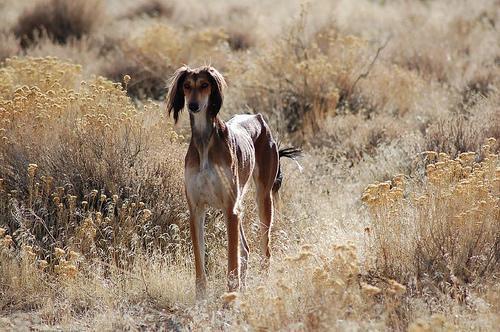
Saluki